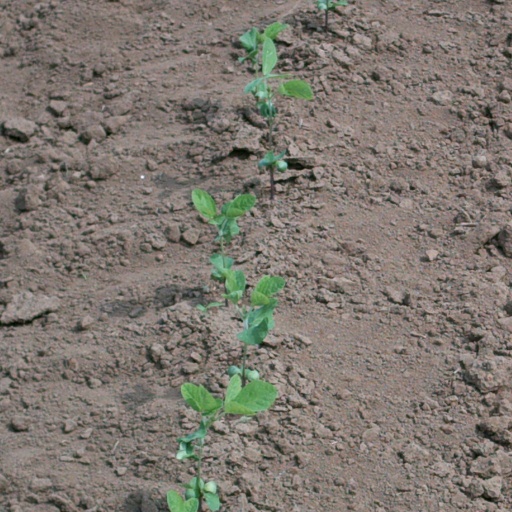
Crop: soybean